Irminones

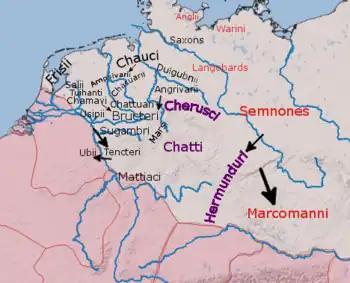
The approximate positions of some Germanic peoples reported by Graeco-Roman authors, Suevian peoples in red, and other Irminones in purple

The Irminones, also referred to as Herminones or Hermiones, were a large group of early Germanic tribes settling in the Elbe watershed and by the first century AD expanding into Bavaria, Swabia, and Bohemia. Notably this included the large sub-group of the Suevi, that itself contained many different tribal groups, but the Irminones also included for example the Chatti.